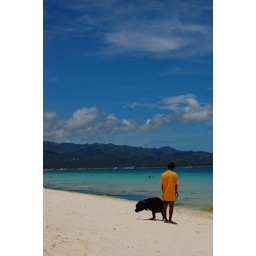
Doggy taking a poop. Don't worry, his handler had a plastic bag in hand.